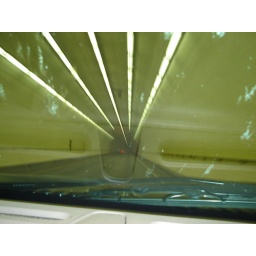
This is the underwater tunnel in Alabama you can see the water comming down the walls spooky